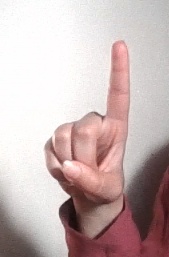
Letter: bb